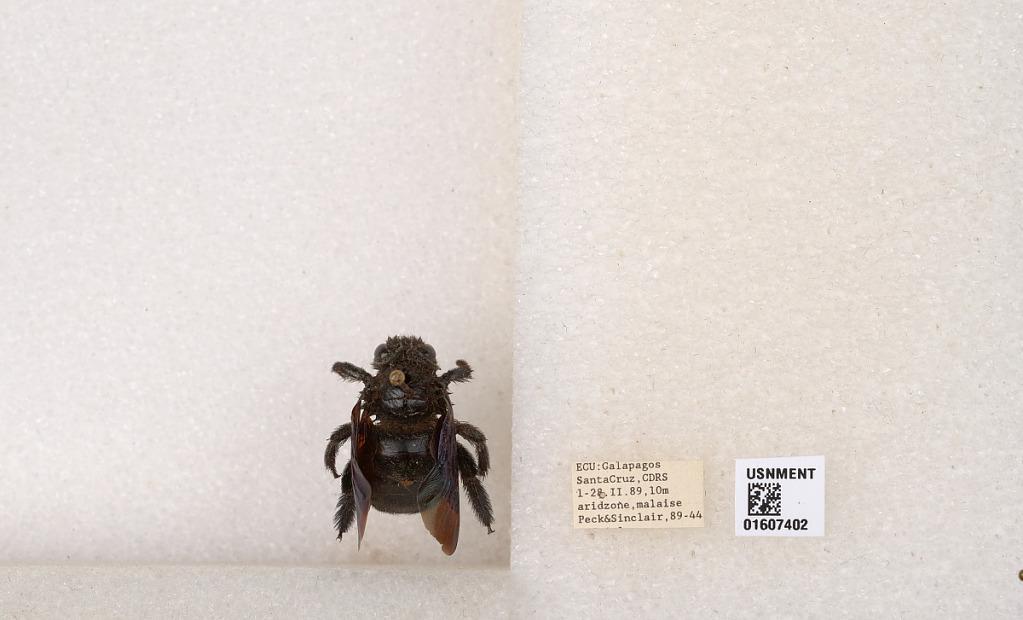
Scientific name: Xylocopa (Neoxylocopa) darwini Cockerell
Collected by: Peck & Sinclair
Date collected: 1989-2-1
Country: Ecuador
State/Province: Galapagos
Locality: Santa Cruz, CDRS
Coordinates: -0.742768, -90.3044